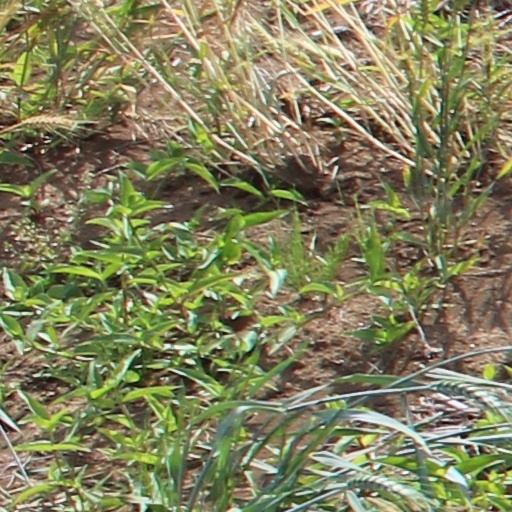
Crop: wheat